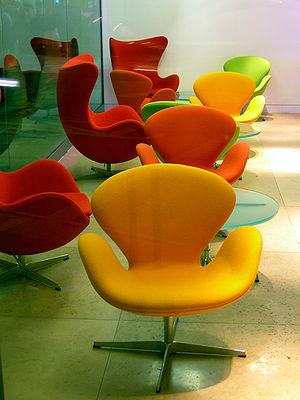
Le design de produits est une conception d'objets usuels répondant à des fonctions au service de l'homme. Plusieurs établissements proposent aujourd'hui un BTS design de produits.